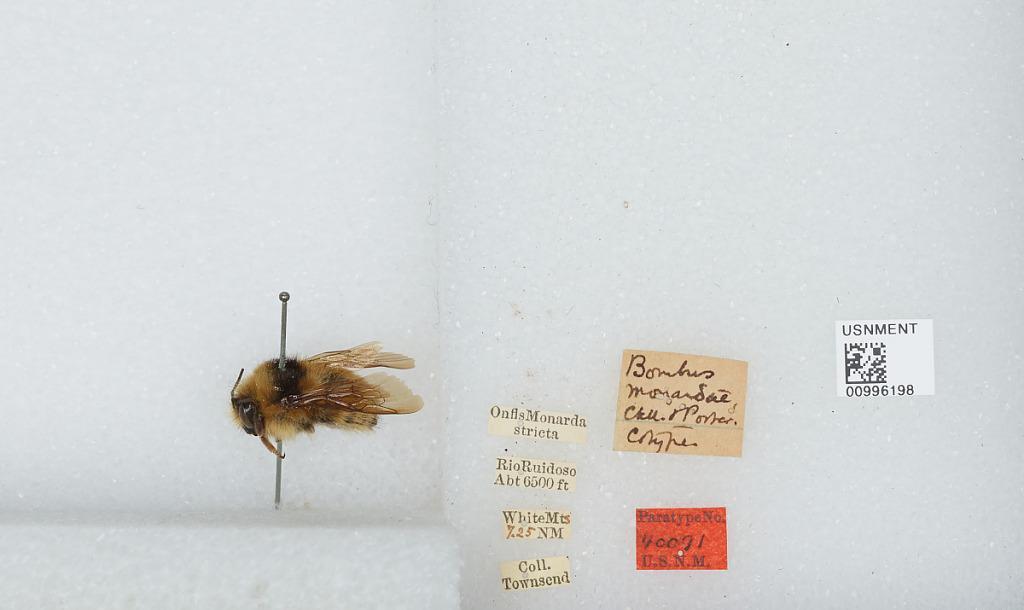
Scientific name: Bombus (Pyrobombus) centralis Cresson
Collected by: Townsend
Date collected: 1925-7-
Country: United States
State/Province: New Mexico
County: Lincoln
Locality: White Mountains, Rio Ruidoso
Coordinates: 33.3928, -105.297